Eastern Orthodoxy in Austria

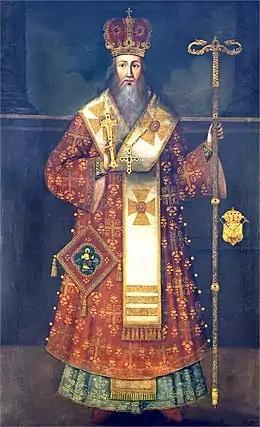
Serbian Patriarch Arsenije III, who died in Vienna in 1706

By the end of the Middle Ages, migration of Eastern Orthodox Christians towards Austrian lands was intensified due to expansion of the Ottoman Empire in various regions of Southeastern Europe. Exiled members of Eastern Orthodox royal and noble families were welcomed by Habsburg rulers, who granted them new possessions. In 1479, emperor Friedrich III granted castle Weitensfeld in Carinthia to exiled members of Branković dynasty of Serbia. Often accompanied by their priests, exiled noble families created first Eastern Orthodox cells in Austrian lands.